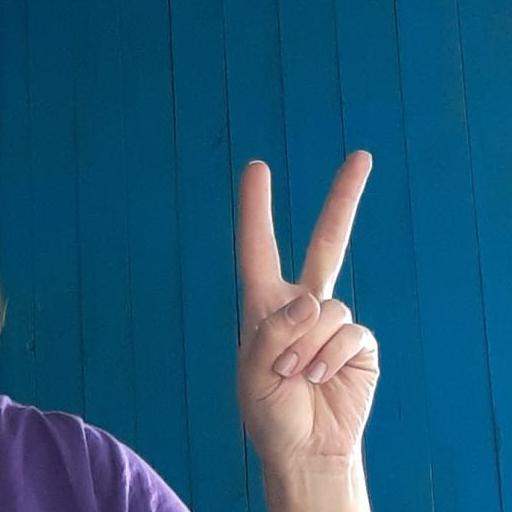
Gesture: peace